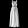
Label: Dress